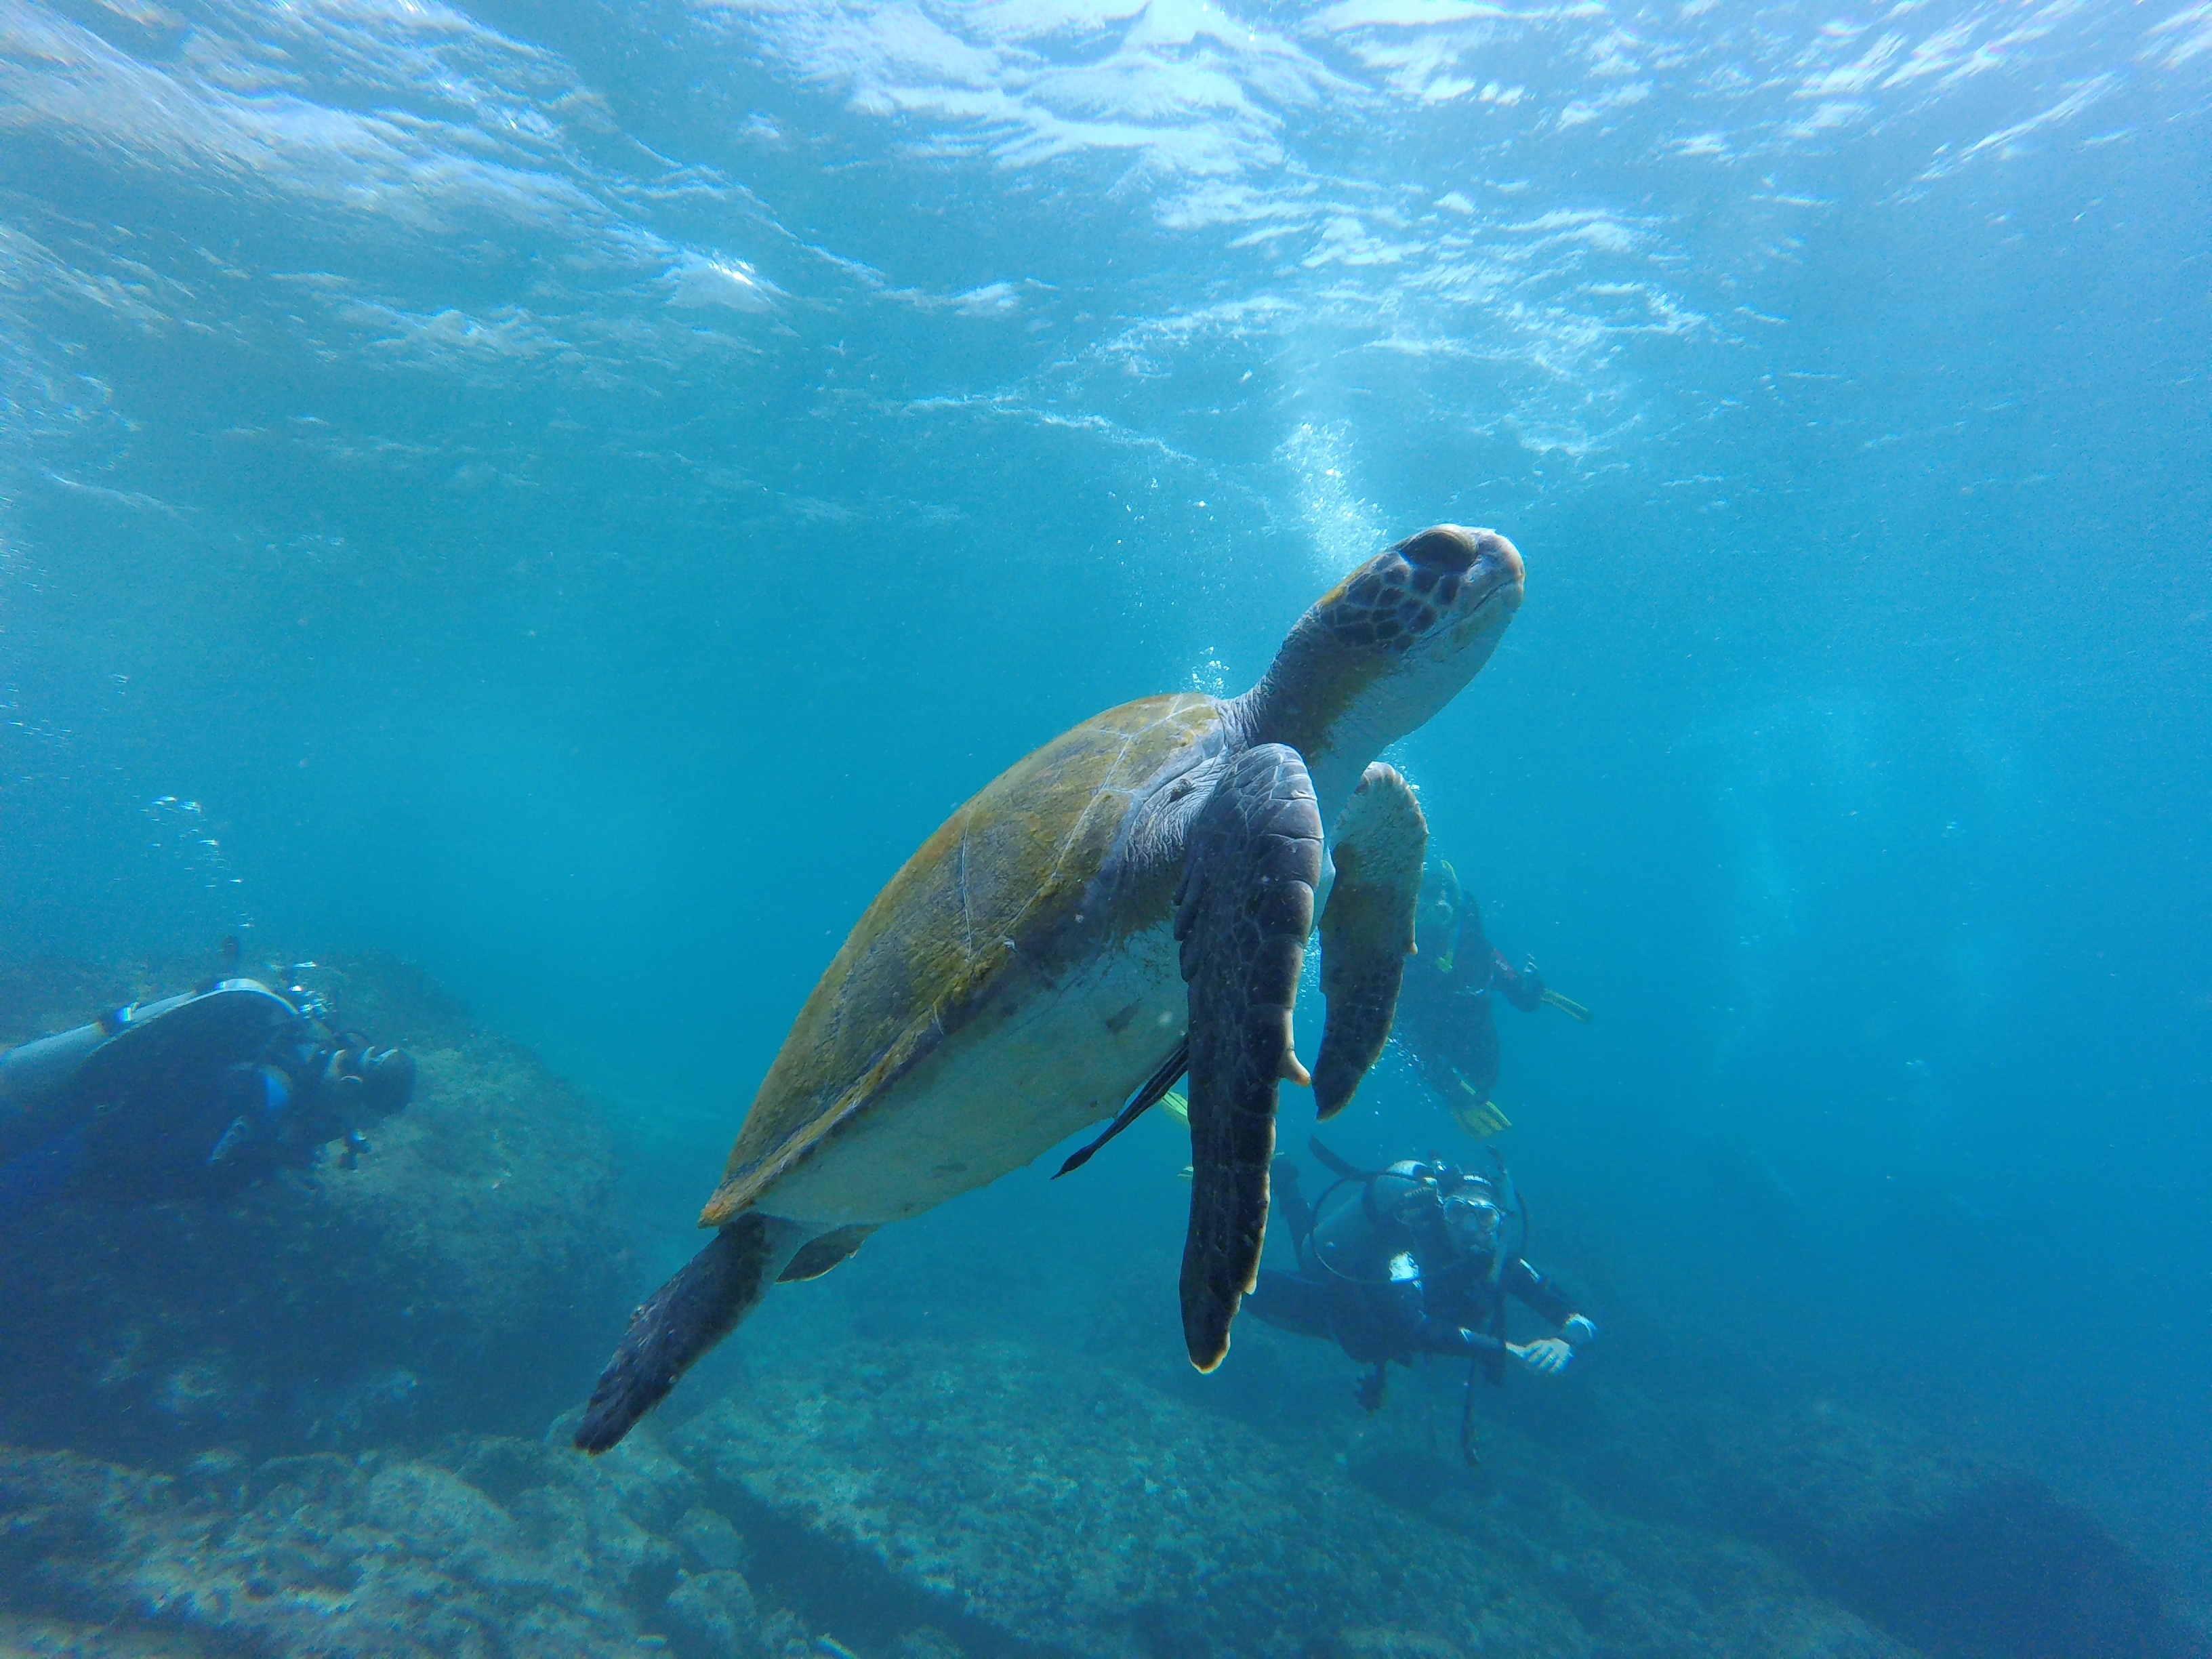
sea, water, ocean, diving, underwater, biology, turtle, sea turtle, reptile, diver, mar, loggerhead, marine mammal, marine biology